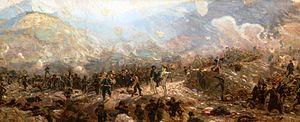
Iouri Ilitch Repine, né le 29 mars 1877 à Tchouhouïv dans le gouvernement de Kharkov, dans l'empire Russe et mort le 9 août 1954 à Helsinki en Finlande est un peintre russe et finlandais, membre des Ambulants.